Michele Lega

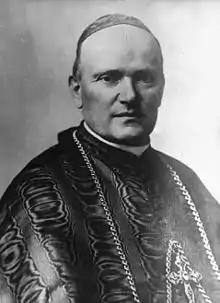
Cardinal Lega pictured in 1922.

Michele Lega S.T.D. J.U.D. (1 January 1860 – 16 December 1935) was a Cardinal of the Roman Catholic Church who served as Prefect of the Congregation for the Discipline of Sacraments.